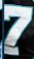
Number: 7